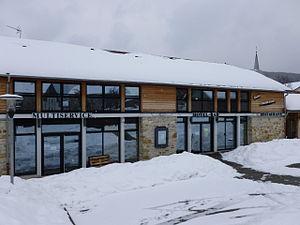
Salle multiservices de Charix, dans l'Ain
Charix est une commune française, située dans le département de l'Ain en région Auvergne-Rhône-Alpes, à proximité du lac de Sylans et du Lac Genin. La commune voisine de Plagne fut créée en 1845, par démembrement des communes de Charix et de Saint-Germain-de-Joux. La commune est en grande partie, constituée de forêts.